Jim Harbaugh

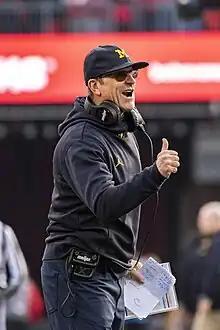
Harbaugh during The Game, 2022

On January 8, 2021, Michigan signed Harbaugh to a four-year contract extension through the 2025 season. Michigan, led by Harbaugh, finished the regular season 11–1. The Wolverines beat Western Michigan, Washington, Northern Illinois, Rutgers, Wisconsin, Nebraska, Northwestern, Indiana, No. 23 Penn State, and Maryland. Michigan's lone loss came in a top-10 matchup on the road at Michigan State. Following the loss, according to Harbaugh, the Big Ten acknowledged that there were errors made by the officials on multiple calls, including one that could have resulted in a Michigan touchdown. Michigan ended the regular season with a 42–27 victory over Ohio State, giving Harbaugh his first win over Ohio State and his second Big Ten East divisional title. Michigan advanced to the Big Ten Championship Game for the first time, where the Wolverines defeated Iowa in Indianapolis, 42–3, earning an Orange Bowl berth against Georgia in the College Football Playoff. Following the season he was named the Associated Press College Football Coach of the Year Award. By winning the award, Michigan became the first school to win both the AP coach of the year in men's basketball (Juwan Howard) and football since the football award was established in 1998.